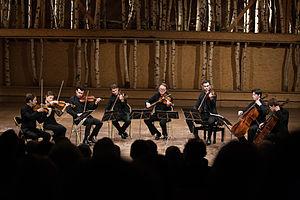
Concert de Renaud Capuçon, Ye Eun Choi, Quatuor Modigliani, Gérard Caussé et Daniel Müller-Schott lors des Rencontres Musicales d'Evian en 2014.
Daniel Müller-Schott est un violoncelliste allemand.
La Grange au Lac est un auditorium de musique appartenant à Évian Resort, situé dans la commune de Neuvecelle et inauguré en mai 1993. Cet espace, qui peut accueillir 1 200 spectateurs et 200 musiciens, a été imaginé par l'architecte Patrick Bouchain, concepteur du Théâtre Zingaro, Amphithéâtre de la place de la Concorde pour le défilé du bicentenaire, conçu par Jean-Paul Goude.